Balta Bridge

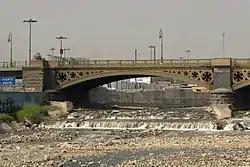
The bridge in 2009

Balta Bridge, also known as the Iron Bridge is an iron bridge, the first of its kind in the city of Lima, that crosses the Rímac river, connecting the Jirón Amazonas to the south and the Avenida 9 de Octubre to the north.